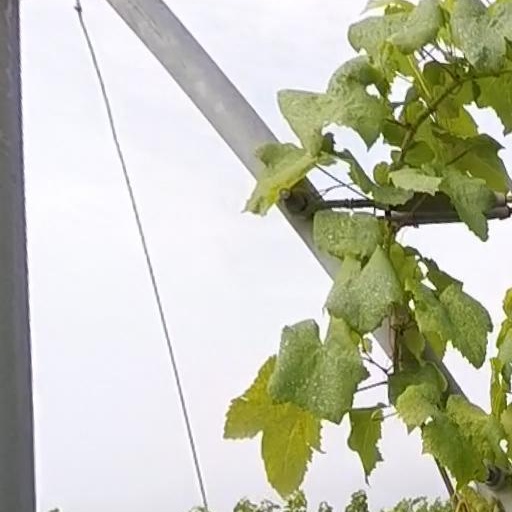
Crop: grape